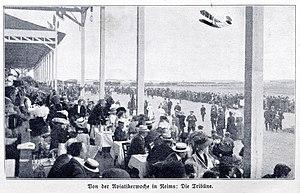
vue, depuis les tribunes du champs de courses des Grandes semaine d'aviation de la Champagne.
L'histoire de Reims remonte probablement à quelques siècles avant notre ère et il reste de cette agglomération gauloise la trace de deux fossés qui témoignent de l'ampleur de la ville avant même la conquête romaine. Le site initial de Reims n'apparaît plus guère et l'on a même du mal à imaginer cette petite colline sur la rive nord de la Vesle, un peu en retrait des marais dans la vallée peu profonde de la rivière.
Un meeting aérien, ou spectacle aérien, est une fête aérienne qui permet de faire découvrir le monde de l'aviation au grand public qui peut apprécier la dextérité et les prouesses d'aviateurs et la qualité de leurs appareils.